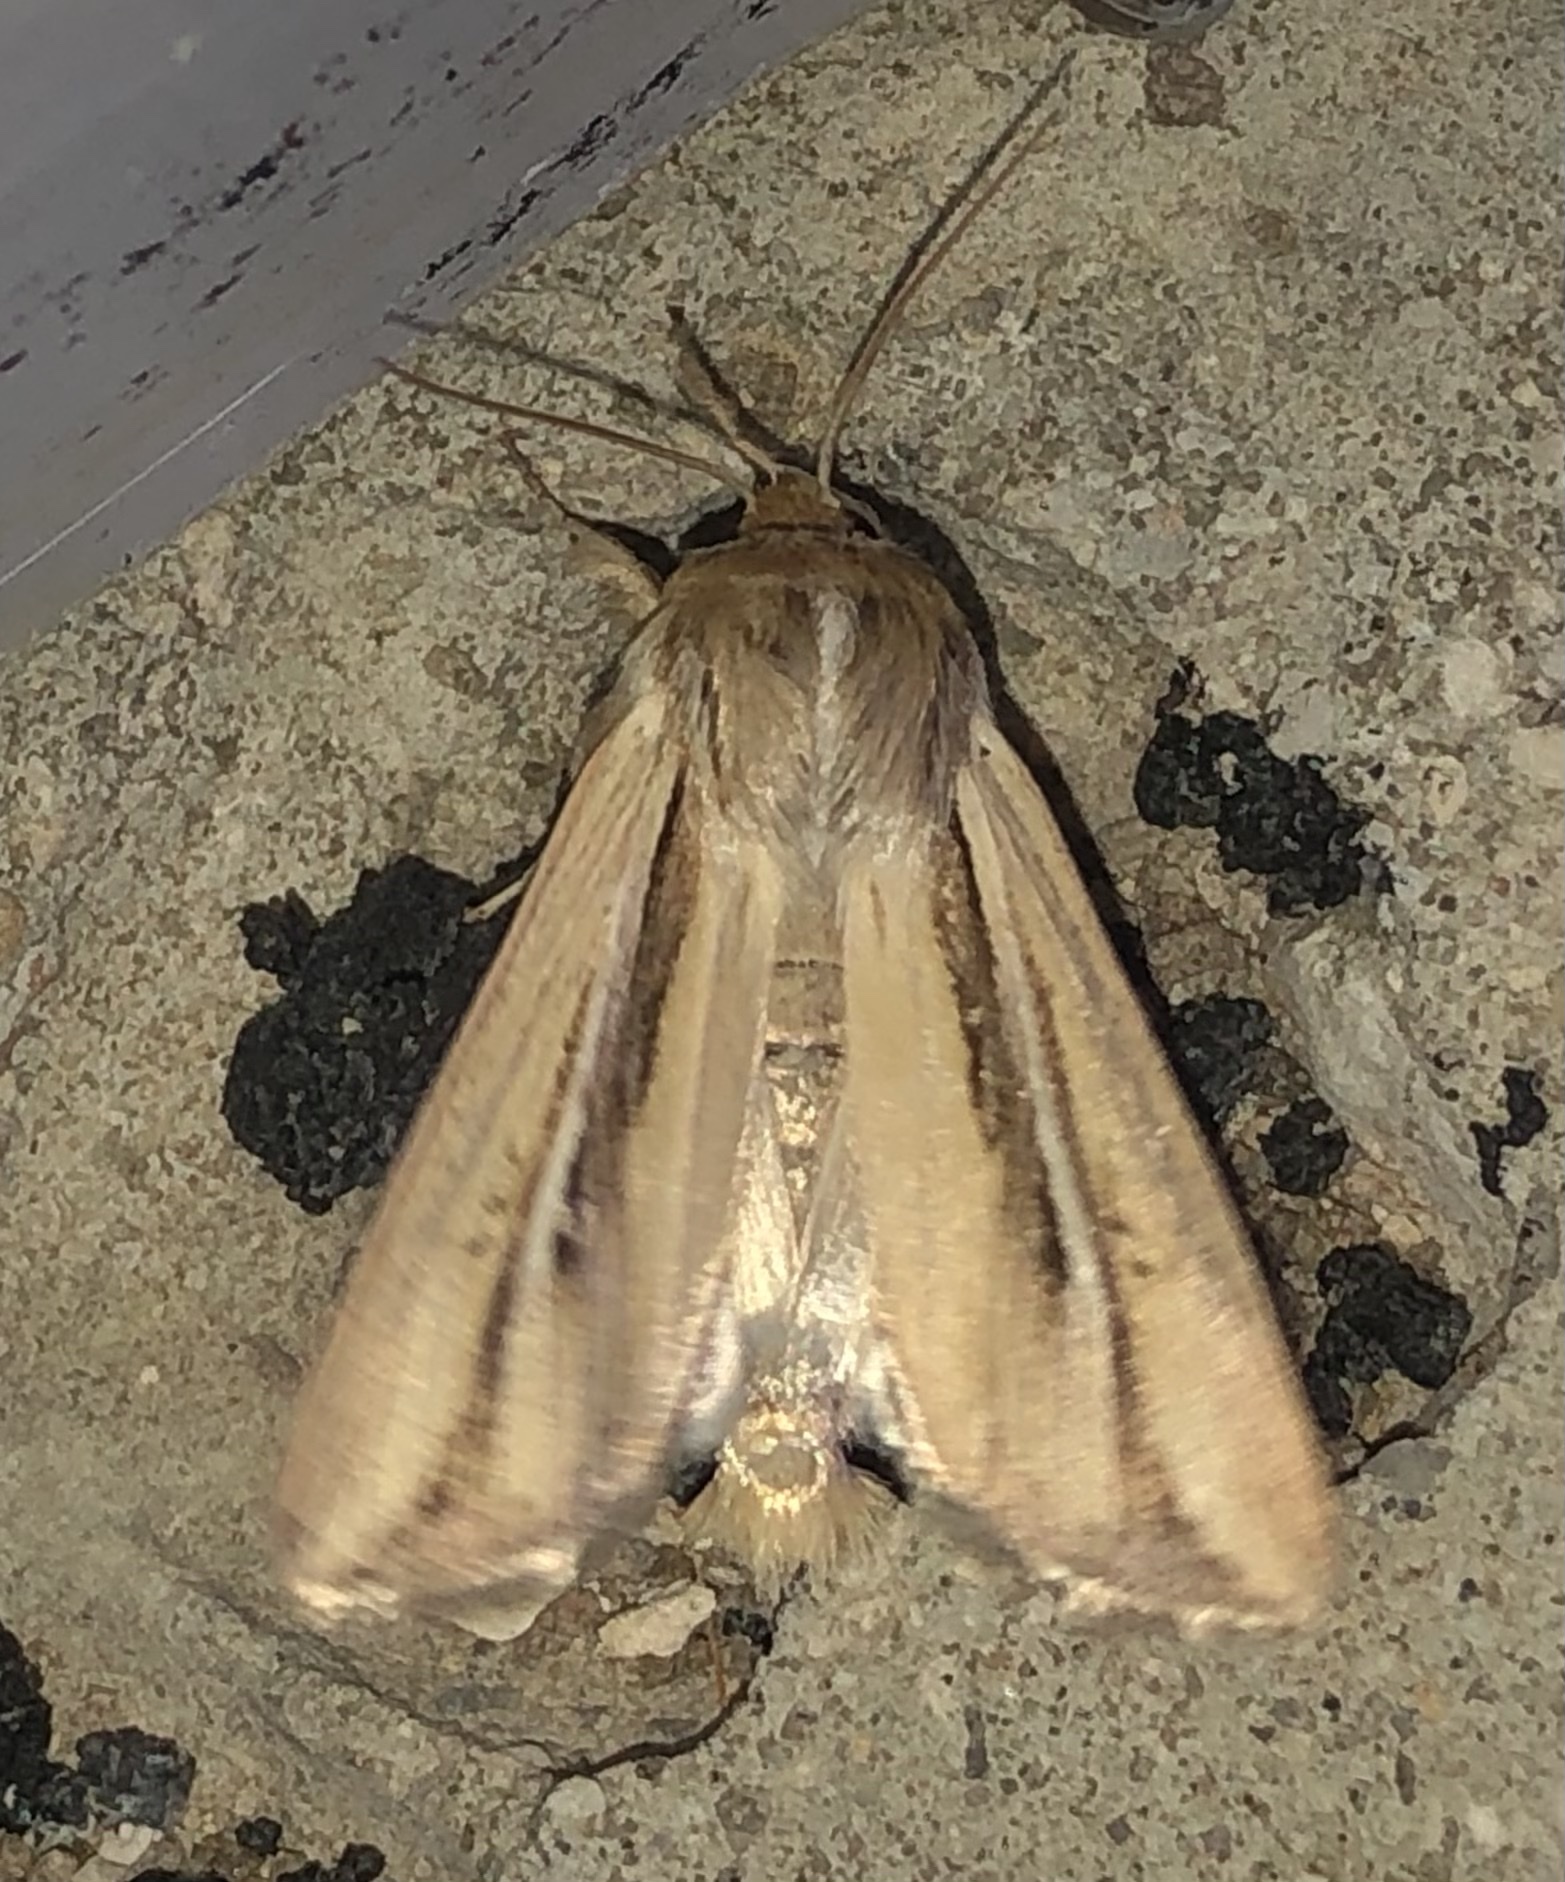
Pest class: wheathead_armyworm_Dargida_diffusa